Augusto Rodríguez (soldier)

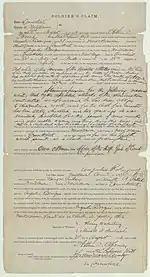
Pension claim made by Rodriguez

In December 1 through 6, the 15th Connecticut Infantry marched to Fredericksburg, Virginia, and was assigned to the 2nd Brigade, 3rd Division, IX Corps, Army of the Potomac commanded by Maj. Gen. Ambrose E. Burnside. Lieutenant Rodríguez led his men in the Battle of Fredericksburg which was fought against General Robert E. Lee's Confederate Army of Northern Virginia from December 12–15. The battle resulted in a disastrous defeat for General Burnside and the Union Army. Burnside attempted to make an offensive movement on January 20, 1863, in which Lt. Rodríguez and the men of the 15th Connecticut Regiment were involved. However the offensive, which became known as the Mud March, was aborted because of constant rain.